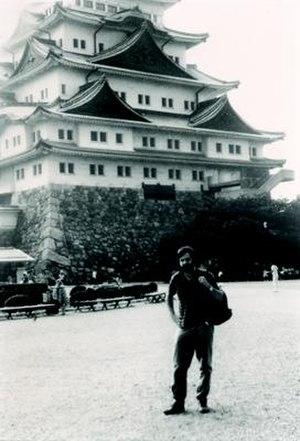
Robert Wolfe Brooks, né à Washington le 16 septembre 1952 et mort à Montréal le 5 septembre 2002, est un mathématicien connu pour son travail sur la géométrie spectrale, les surfaces de Riemann, l'optimisation de cercles et la géométrie différentielle.